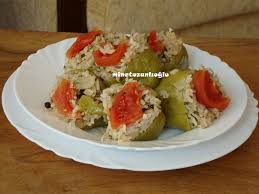
Yemek: biber_dolmasi